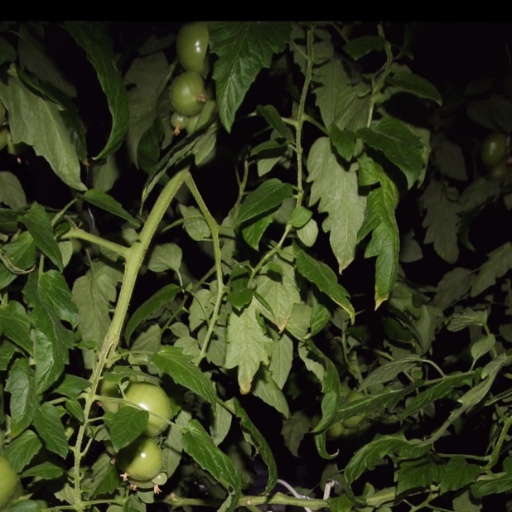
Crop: tomato